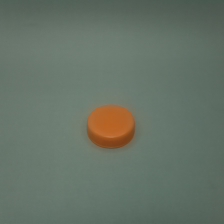
Color: red/orange/pink/fuchsia/brown
Cap type: standard cap